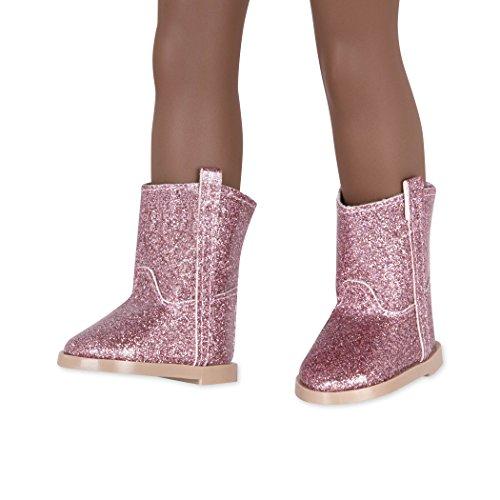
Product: Glitter Girls by Battat – Glitter on the Go Shoes Accessory Set – 14-inch Doll Clothes and Accessories for Girls Age 3 and Up – Children’s Toys
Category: Toys & Games | Dolls & Accessories | Doll Accessories | Clothing & Shoes
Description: Your little girl will love them Paired with our 14-inch dolls and fun accessories, they make a great gift Collect all of your favorite glitter Girls dolls, outfits, and accessories including the equestrian collection with 14" Horses and stable.
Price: $9.15
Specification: ProductDimensions:5.2x1.8x4.5inches|ItemWeight:2.4ounces|ShippingWeight:2.4ounces(Viewshippingratesandpolicies)|DomesticShipping:ItemcanbeshippedwithinU.S.|InternationalShipping:ThisitemcanbeshippedtoselectcountriesoutsideoftheU.S.LearnMore|ASIN:B073FWLHNP|Itemmodelnumber:GG57005Z|Manufacturerrecommendedage:36months-12years